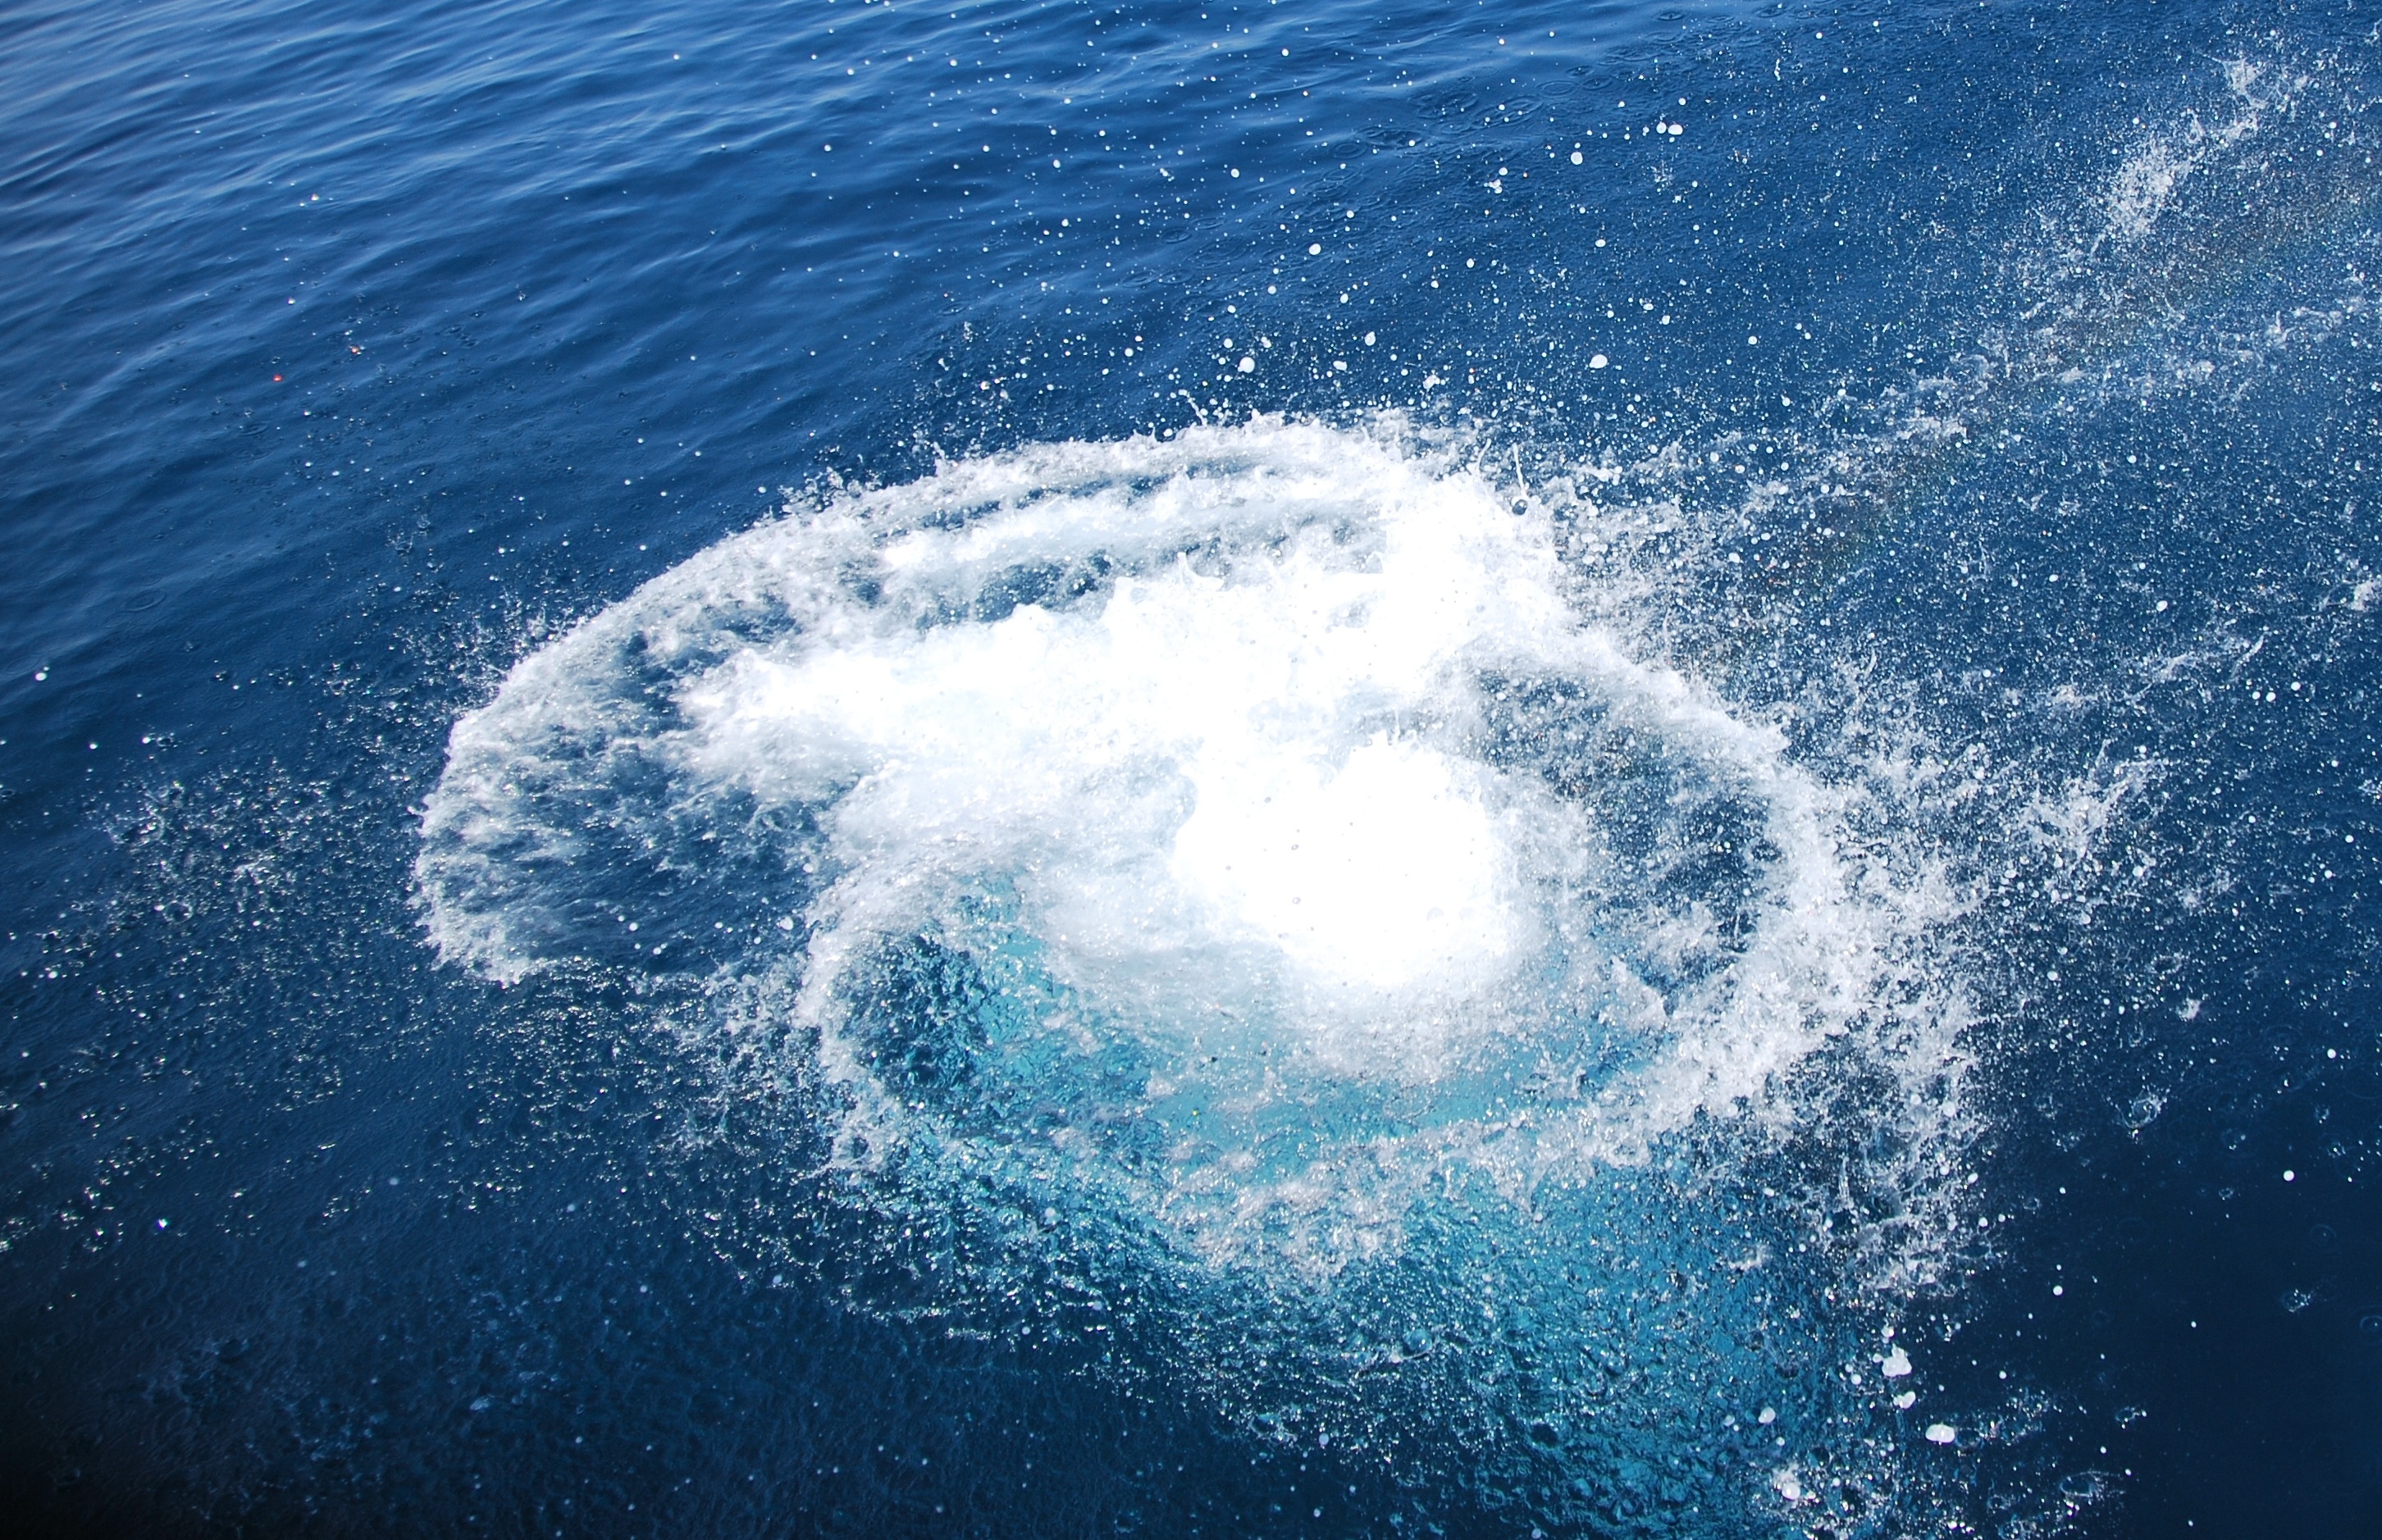
sea, water, ocean, horizon, sunlight, wave, water jump, wind wave